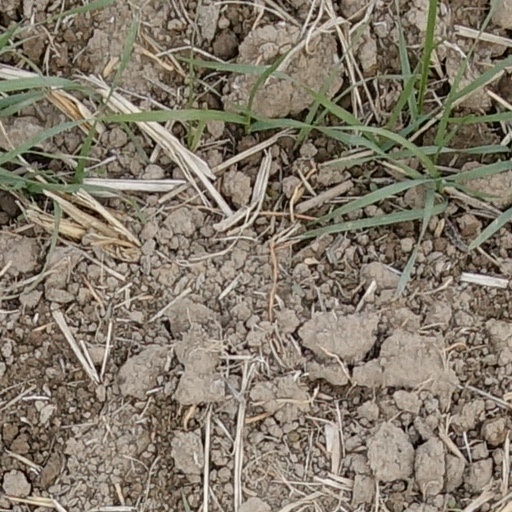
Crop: wheat